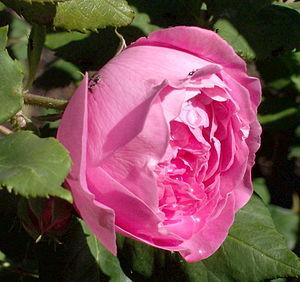
'Madame Pierre Oger' est un cultivar de rosier Bourbon obtenu en 1878 par le rosiériste français Pierre Oger. Il s'agit d'un sport de la rose 'Reine Victoria' dont il diffère par la couleur des fleurs. Il doit son nom à l'épouse de l'obtenteur, ou selon une autre source à sa mère.